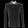
Label: Shirt